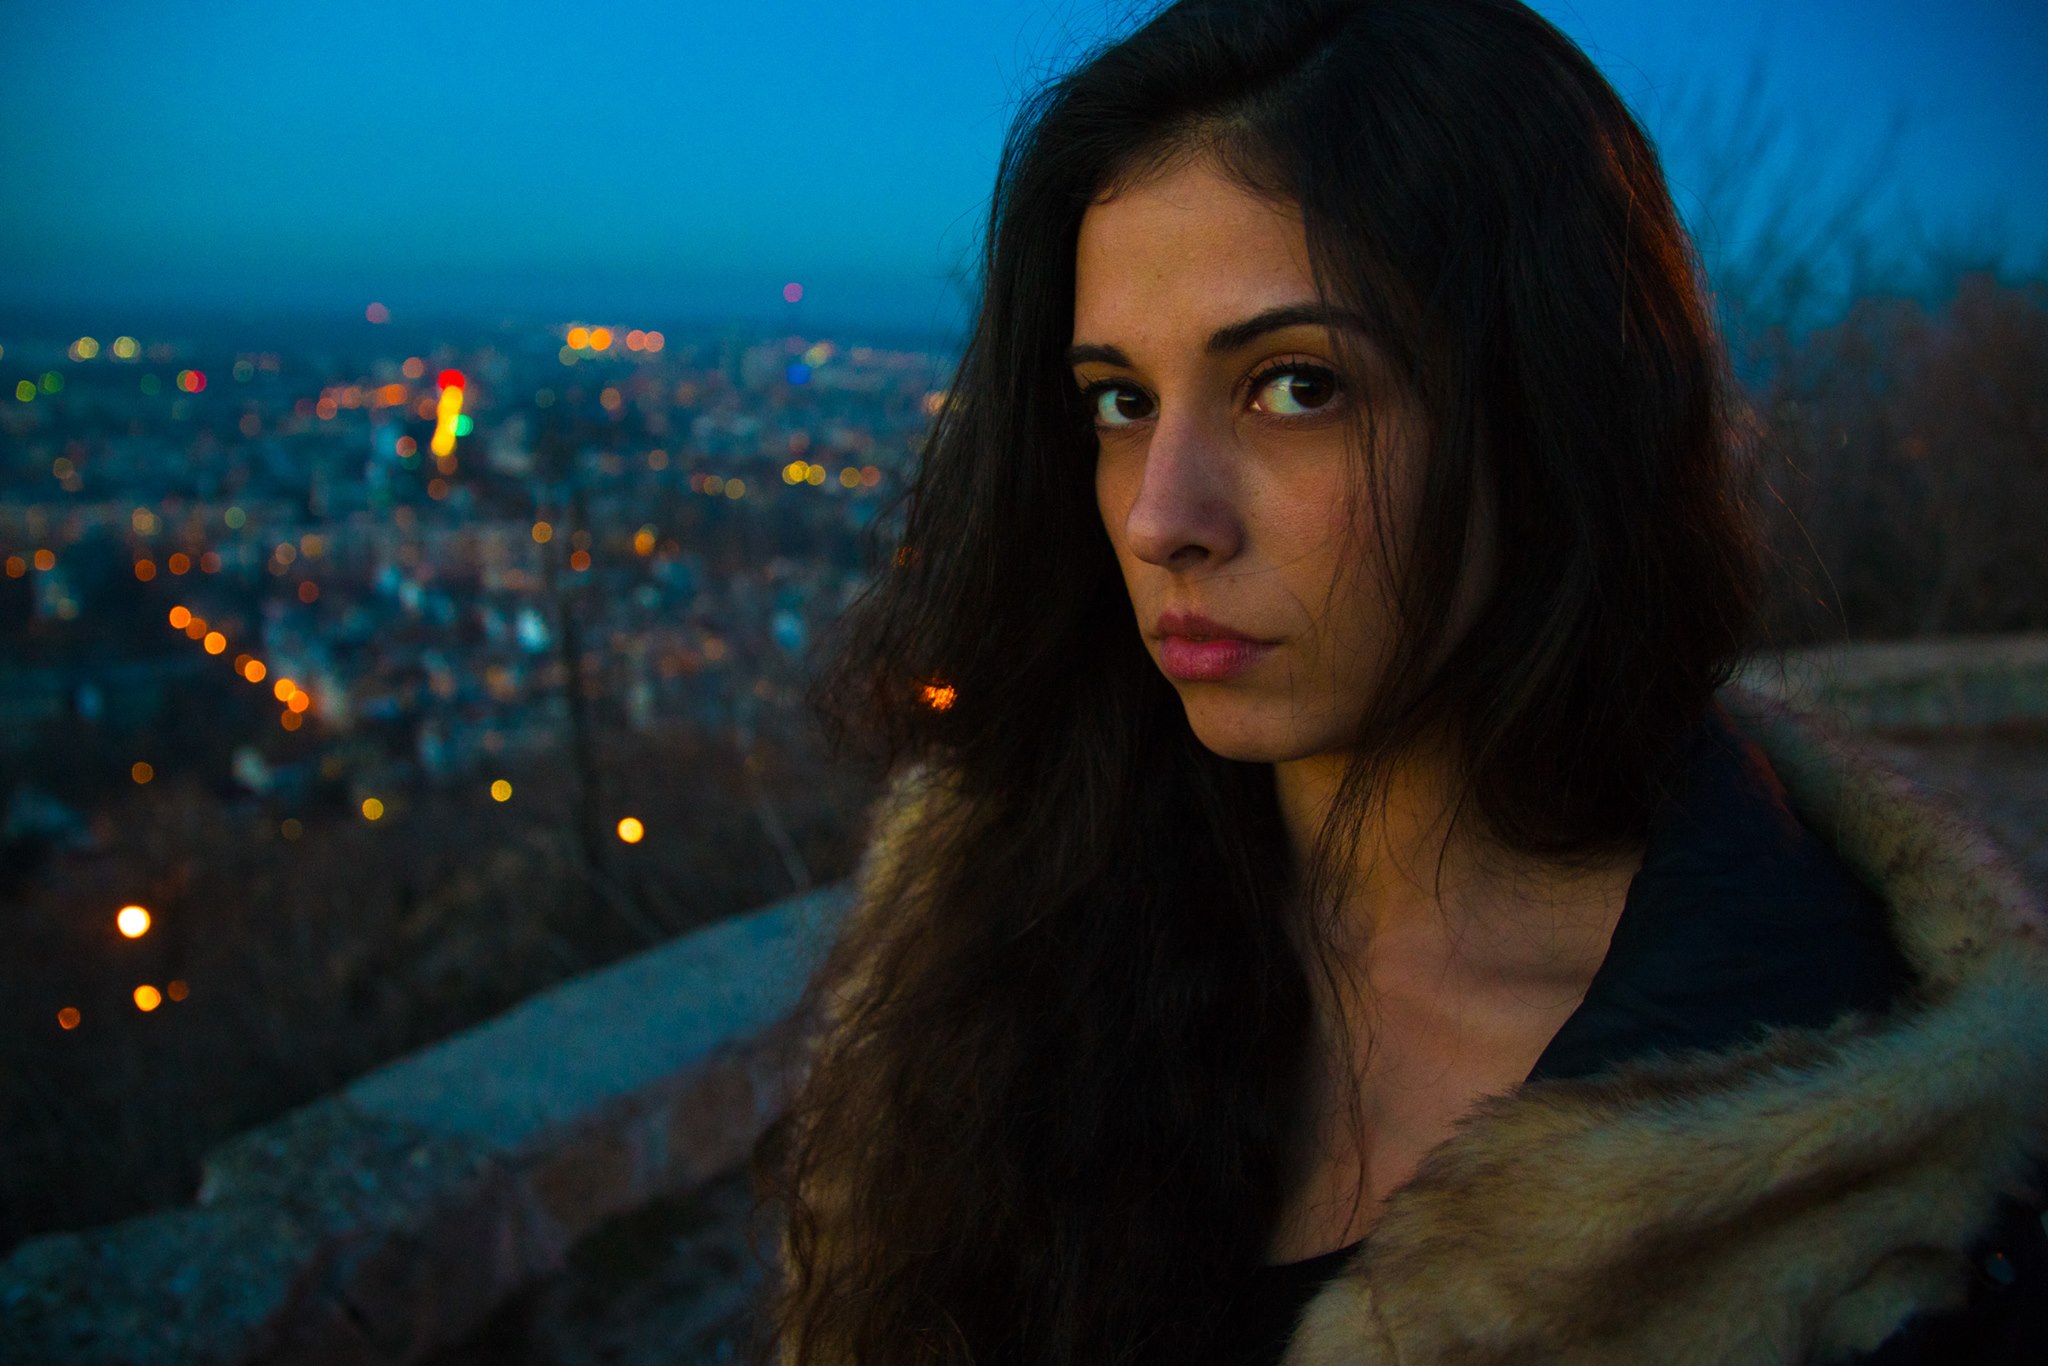
sky, girl, night, portrait, model, human, darkness, blue, smile, long hair, black hair, fun, eye, beauty, midnight, brown hair, computer wallpaper, flash photography